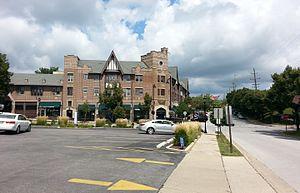
Flossmoor est un village situé dans le comté de Cook, en proche banlieue de Chicago, dans l’État de l’Illinois, aux États-Unis.